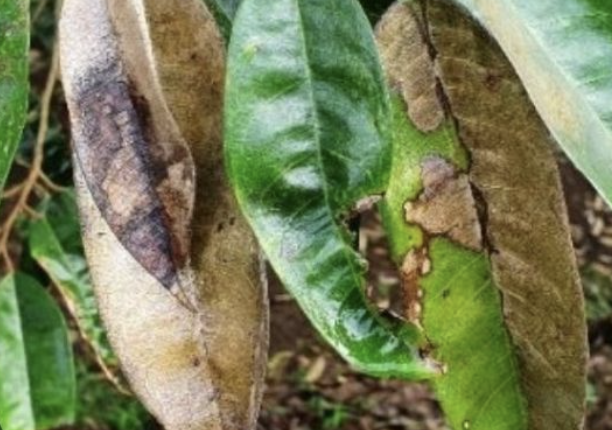
Label: sooty_mold